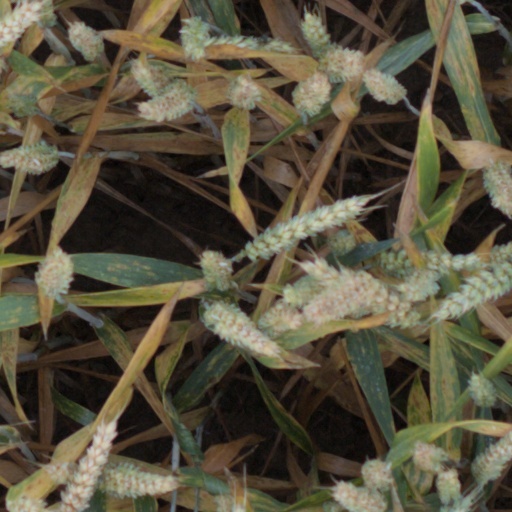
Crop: wheat